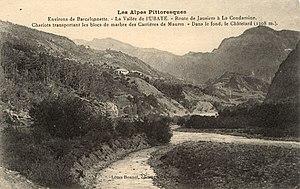
La carrière de marbre vert de Maurin est une carrière aujourd'hui abandonnée qui se situe sur la commune de Saint-Paul-sur-Ubaye, près du hameau de Maurin, au-dessus de Maljasset, à côté du hameau de Combe-Brémond. Il s'agissait d'un gros filon de marbre vert de 200 m de long et 50 m de large situé entre 2 000 et 2 200 mètres d'altitude. Elle fut exploitée par une centaine d'ouvriers de la société Dervillé et C°, le dernier exploitant ayant travaillé vers 1945-1950.